1965 Australian One and a Half Litre Championship

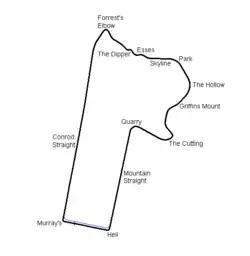
Layout of the Mount Panorama Circuit (1938-1986)

The 1965 Australian One and a Half Litre Championship was a CAMS sanctioned national motor racing title for drivers of racing cars complying with the Australian 1½ Litre Formula. The title was contested over a single 20 lap race at the Mount Panorama Circuit, Bathurst, New South Wales on 19 April 1965. The race also included a class for under 1100cc Australian Formula 2 cars.